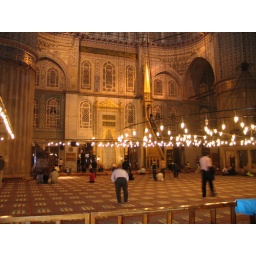
Men praying in the Blue Mosque. Women are not allowed in this section hence the small fence I'm standing behind. ARG!